Tamanoi stable

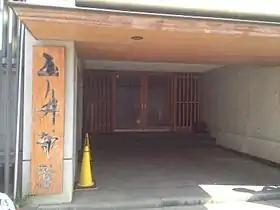

The stable is based in Nishiarai in Tokyo's Adachi ward, and built new premises in 2004, 10 minutes from the old location. In December 2011 Tamanoi-"oyakata" and wrestlers from the stable assisted the police by starting street crime prevention patrols in the local area in the run up to the New Year celebrations.